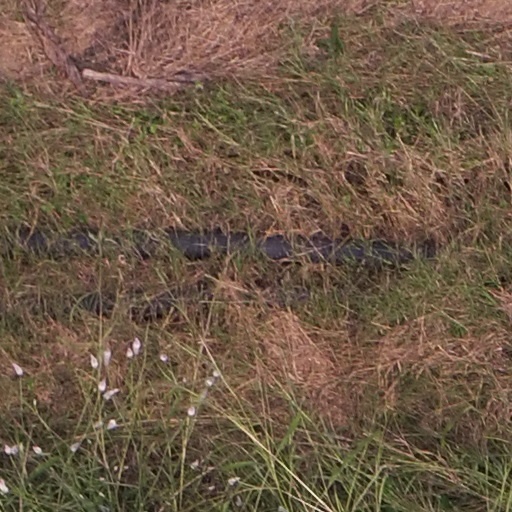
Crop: maize; corn